Liebe Cabinet

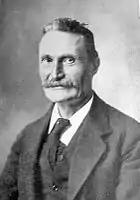

The Cabinet of Liebe was created, as a result of Christian X's decision to dismiss the Second cabinet of Zahle, during the Easter Crisis of 1920. The cabinet was supposed to maintain control of the country until elections could be held. However, the dismissal of Zahle was widely unpopular and with the potential overthrow of the Danish crown, Christian dismissed Liebe, installing as a compromise Cabinet of Friis until elections could be held later that year.